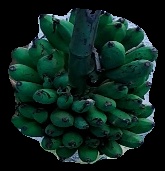
Variety: rasbale
Grade: grade3